Agriculture in Finland

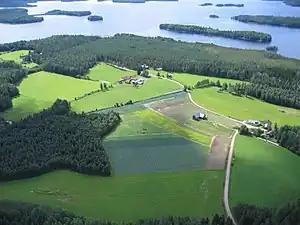
Farm and fields in Mäntyharju, eastern Finland

Agriculture in Finland is characterized by the northern climate and self-sufficiency in most major agricultural products.